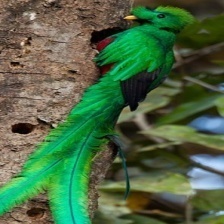
Species: QUETZAL
Scientific name: PHAROMACHRUS MOCINNO